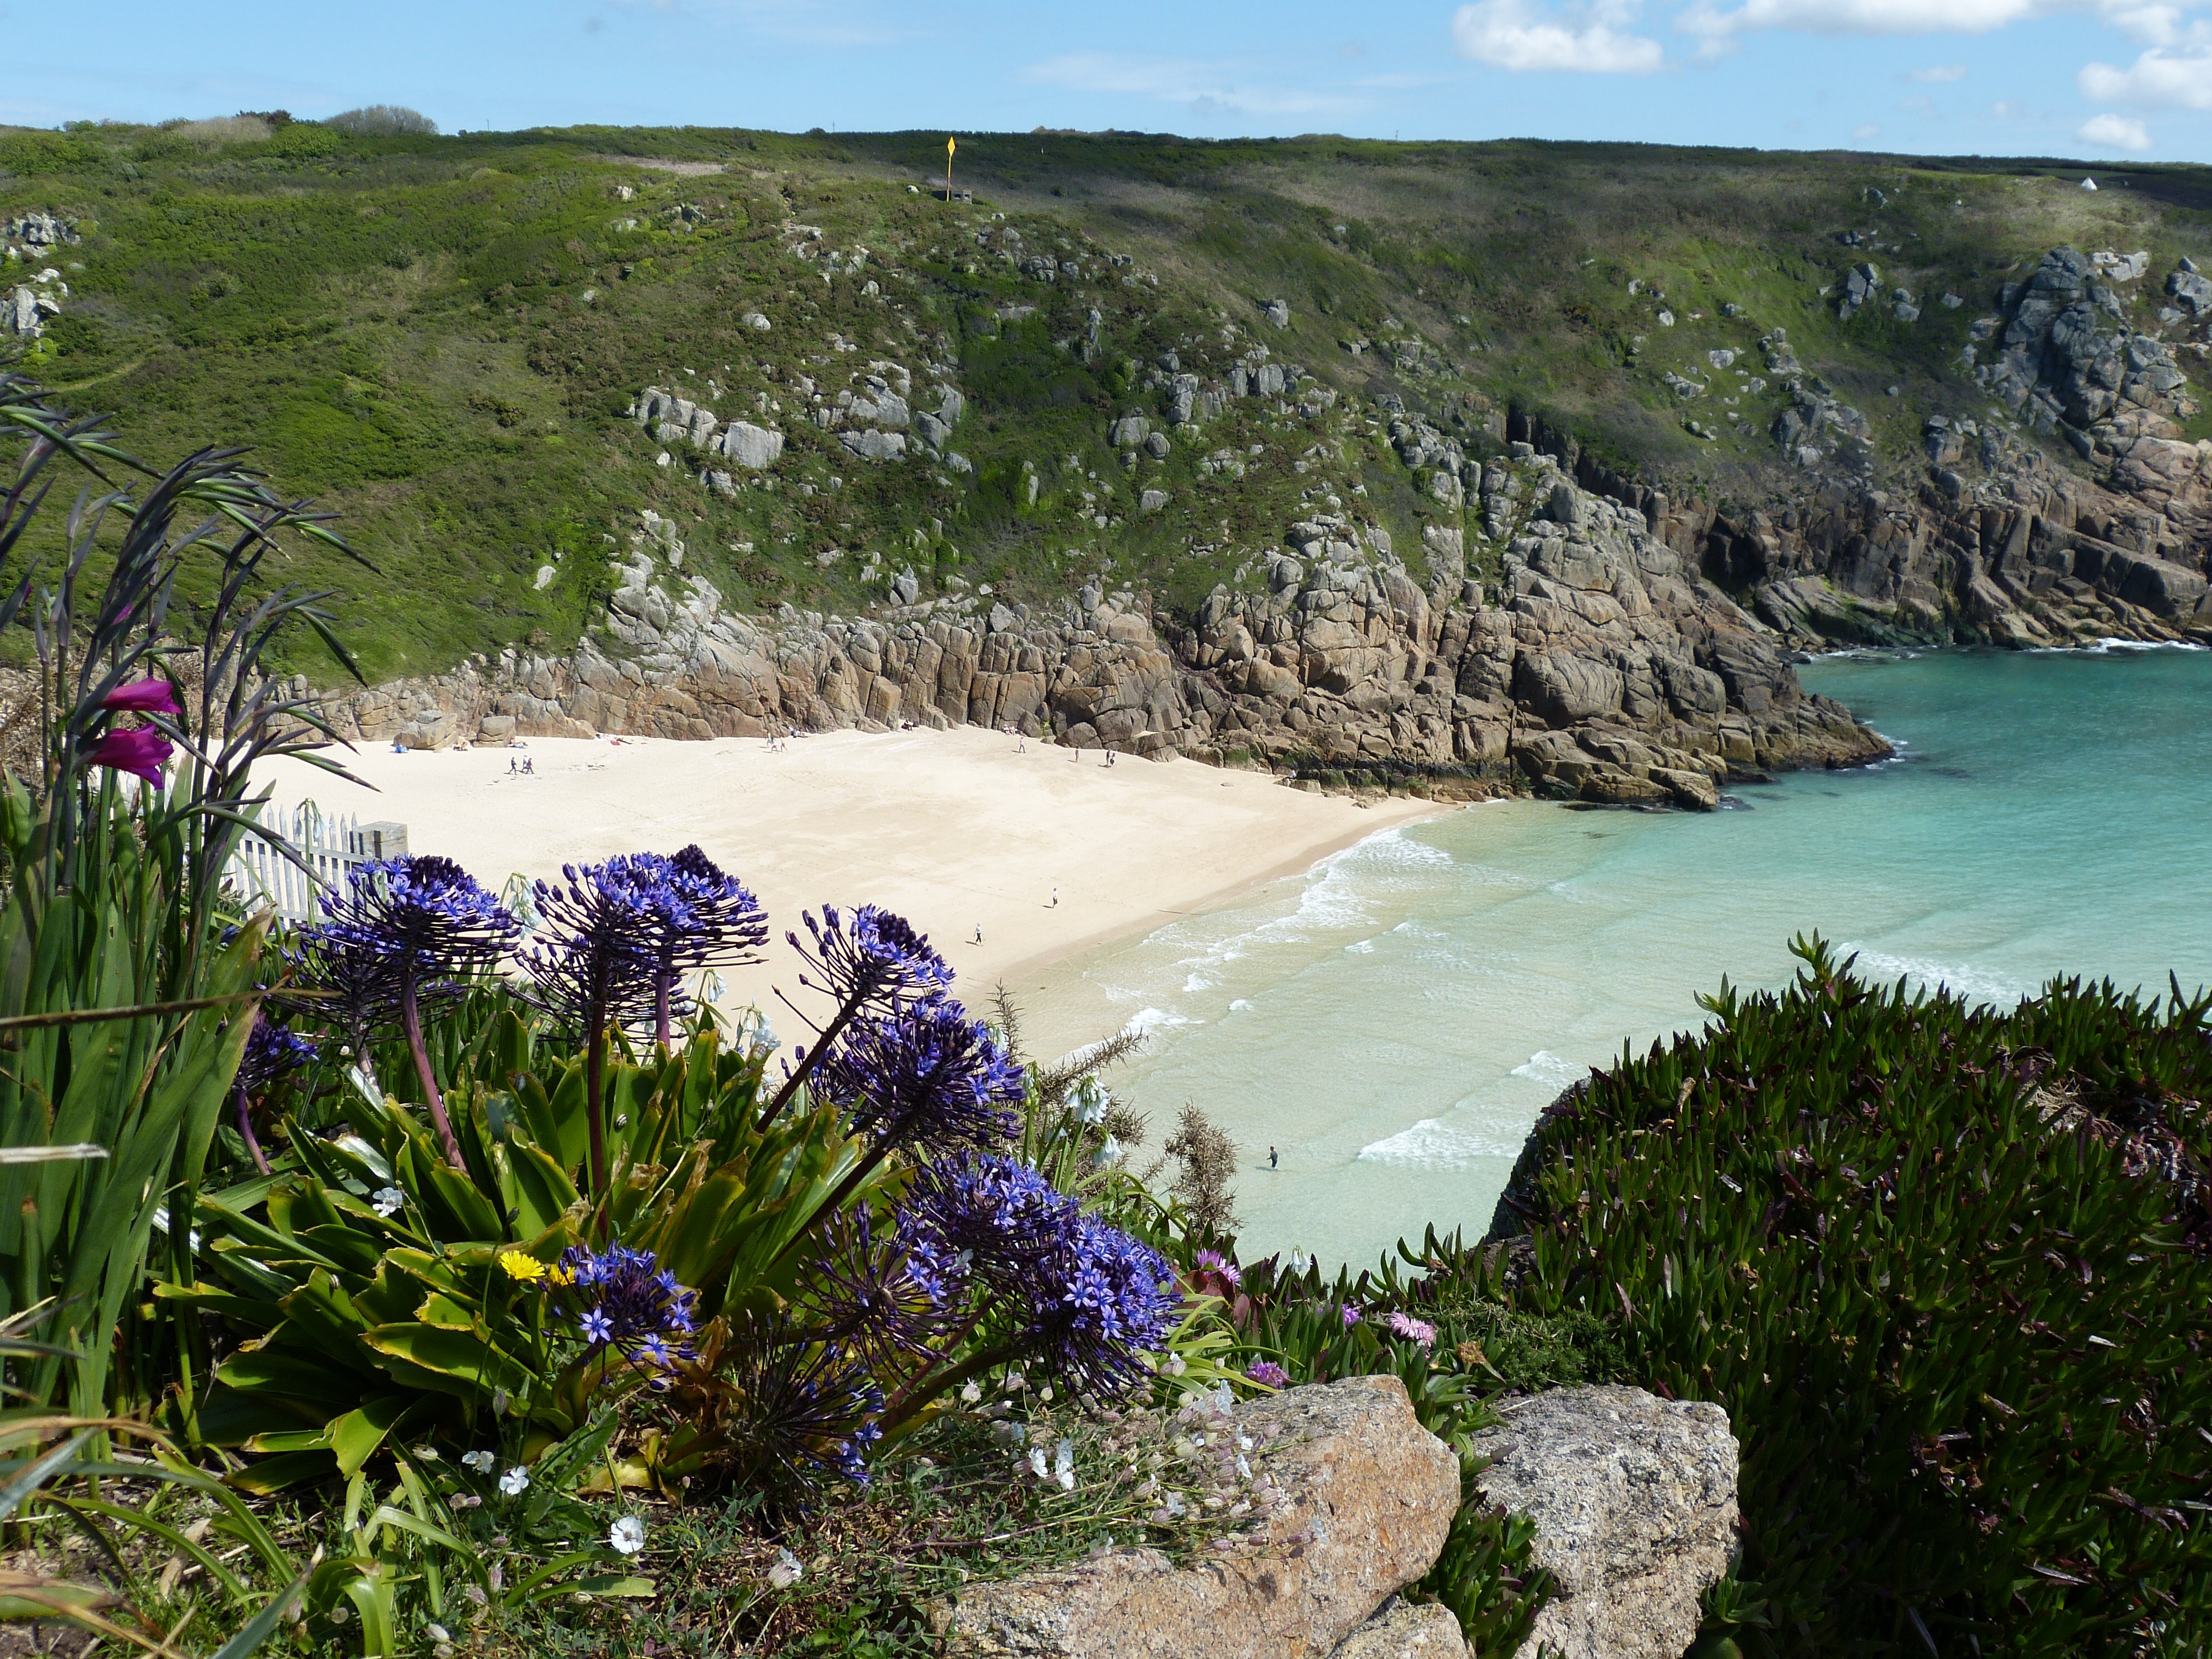
beach, landscape, sea, coast, nature, sand, rock, wilderness, mountain, shore, flower, view, cliff, cove, holiday, bay, terrain, body of water, flowers, england, outlook, viewpoint, ecosystem, booked, cornwall, cape, united kingdom, geographical feature